Esta Noche (gay bar)

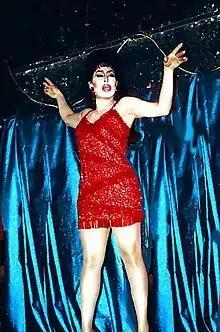
Adela Vázquez performing at Esta Noche

Esta Noche has a rich and important history to Latinos and gays in San Francisco. As one of the first public spaces for gay Latinos, it holds a special significance to many community members. It was a space where queer Latinos could be themselves, speak their language, and listen to their music. A San Francisco native and regular at Esta Noche notes the bars popularity to new immigrants in the area looking for places where they can feel like themselves and the attractiveness it had to young lost Latinos as a place to have fun and come out in the night time. It was also attractive to those seeking cross-racial interactions. Even non-members of the Latino community recognized the distinct atmosphere provided by Esta Noche. Tim Speck, a gay white man living in the Mission district, speaks about his experience living in the Latino district after being sick of living in predominantly white neighborhoods. He explains his frustration being surrounded by the anglo gay lifestyle and his attraction to the exotic and sexual energy provided by Esta Noche.